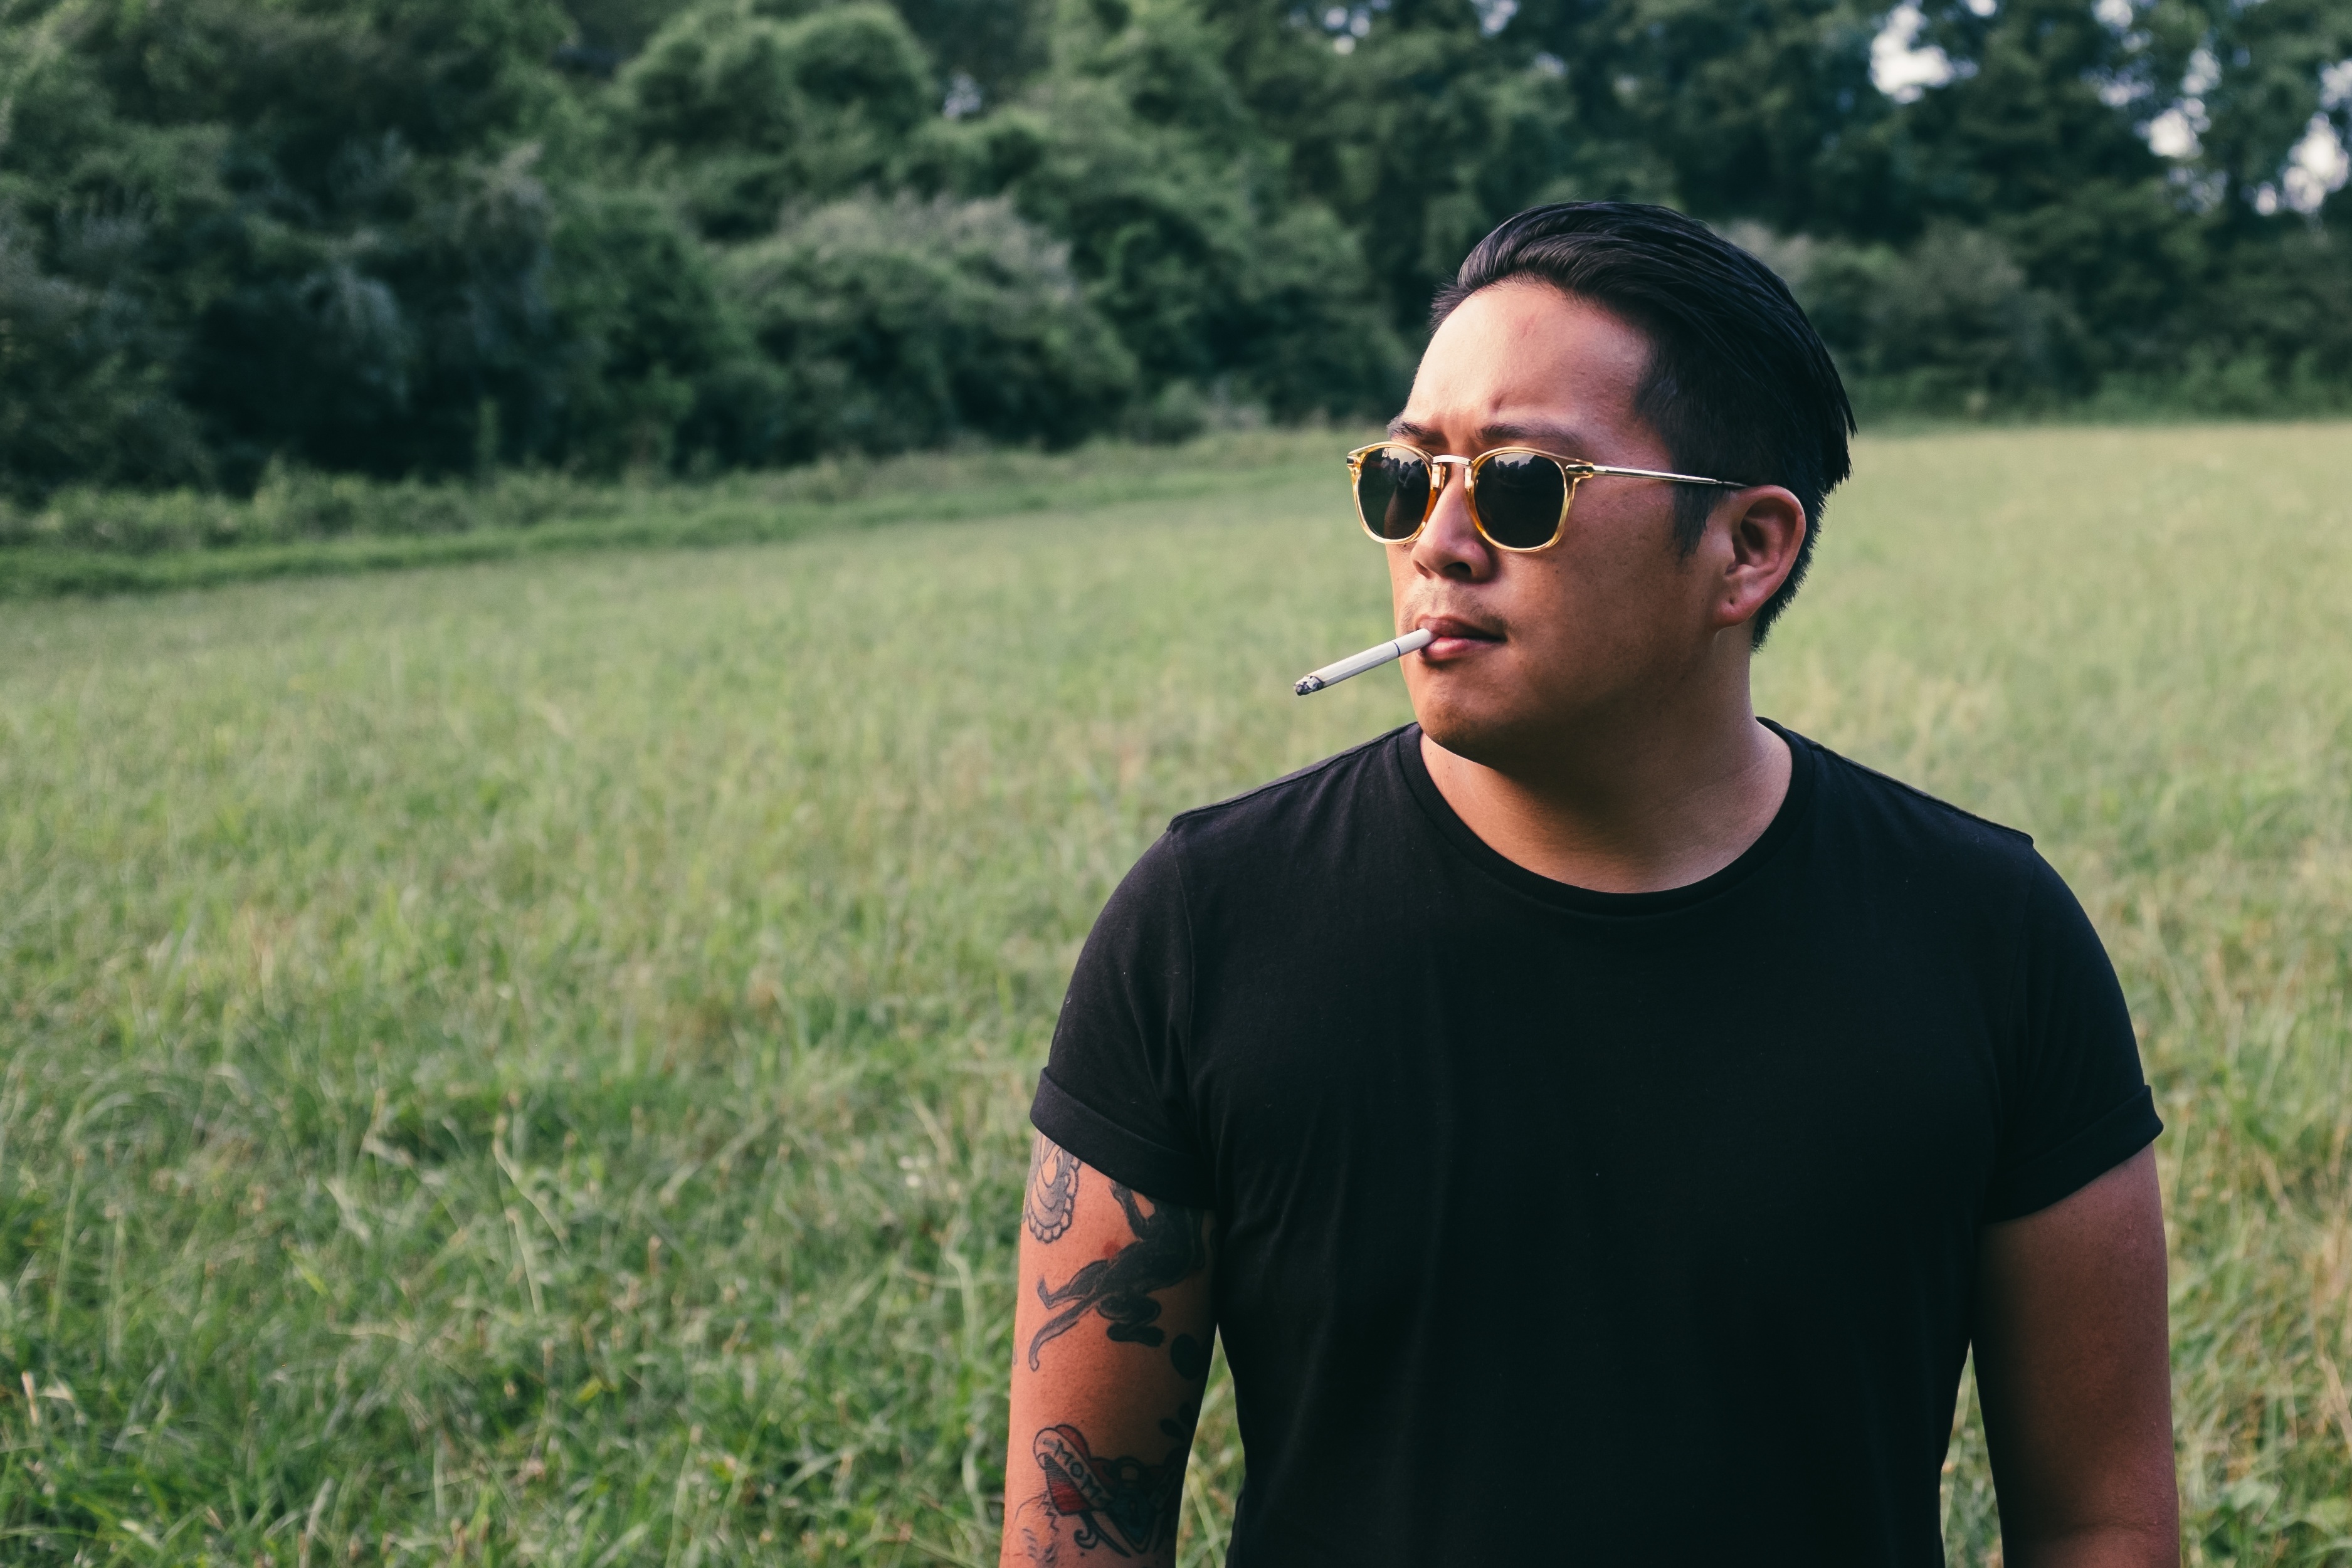
man, grass, person, people, male, green